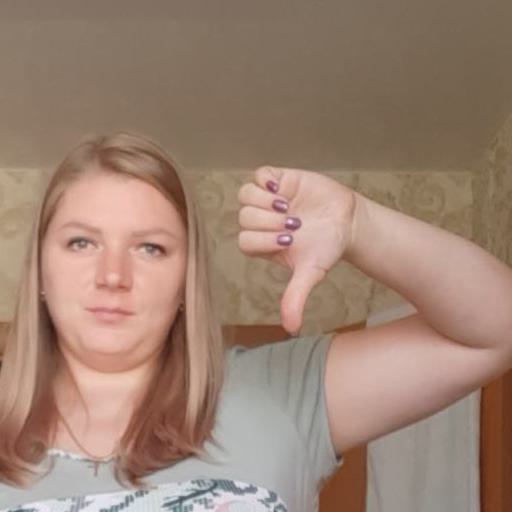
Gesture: dislike